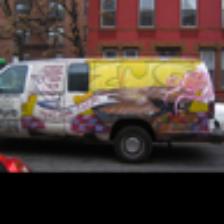
Label: NonHuman